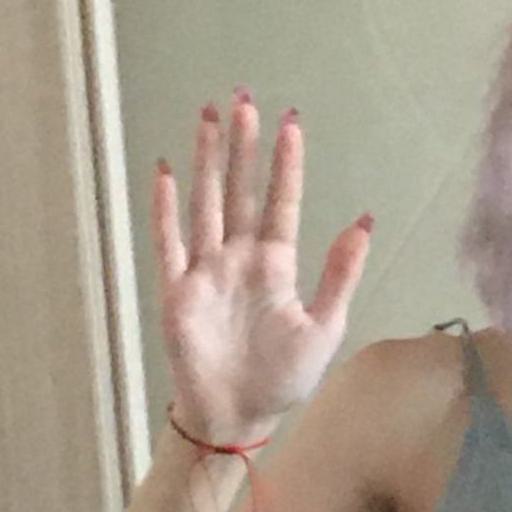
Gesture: palm